Organisation of Ukrainian Nationalists

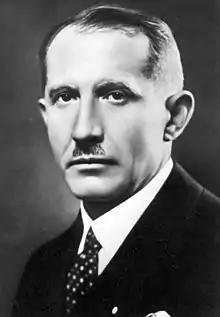
Yevhen Konovalets, the OUN's leader from 1929 to 1938

In 1919, with the end of the Polish–Ukrainian War, the Second Polish Republic took over most of the territory claimed by the West Ukrainian People's Republic and the rest was absorbed by the Soviet Union. One year later, exiled Ukrainian officers, mostly former Sich Riflemen, founded the Ukrainian Military Organization (Ukrainian: Українська Військова Організація; "Ukrainska Viiskova Orhanizatsiia"), an underground military organization with the goals of continuing the armed struggle for independent Ukraine. The UVO was strictly a military organization with a military command structure. Originally the UVO operated under the authority of the exiled government of the Western Ukrainian People's Republic, but in 1925 following a power struggle all the supporters of the exiled president Yevhen Petrushevych were expelled from the organization.